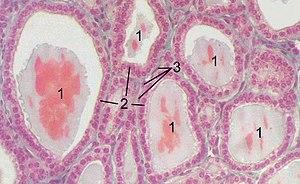
Coupe histologique de la thyroïde d'un cheval. 1 follicules, 2 cellules épithéliales folliculaires, 3 cellules endothéliales
La glande thyroïde ou thyroïde est une glande endocrine régulant, chez les vertébrés, de nombreux systèmes hormonaux par la sécrétion de triiodothyronine, de thyroxine et de calcitonine. Dans l'espèce humaine, elle est située à la face antérieure du cou, superficiellement.